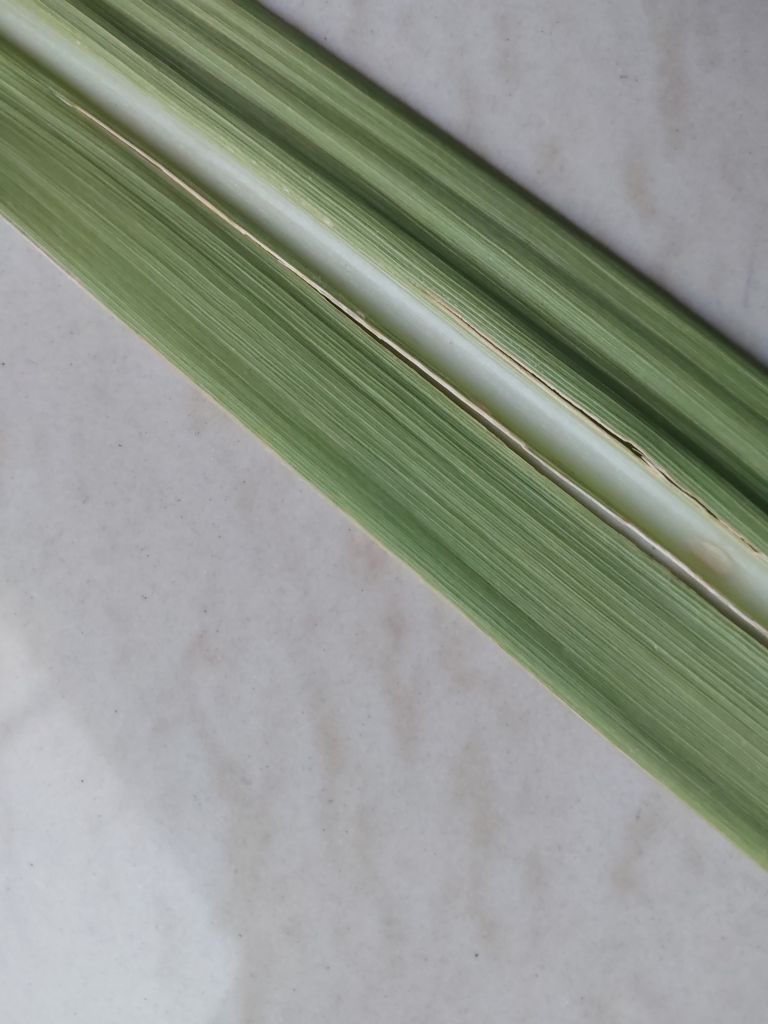
Label: Viral Disease